Burford House (New Hampshire)

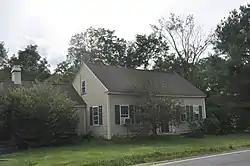

The Burford House is a historic house on New Hampshire Route 10 in Goshen, New Hampshire. Built in 1843, it is one of a cluster of locally significant 19th-century plank-frame houses, and was for many years home to Walter Nelson, the local historian who researched these homes. The house was listed on the National Register of Historic Places in 1985.